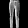
Label: Trouser